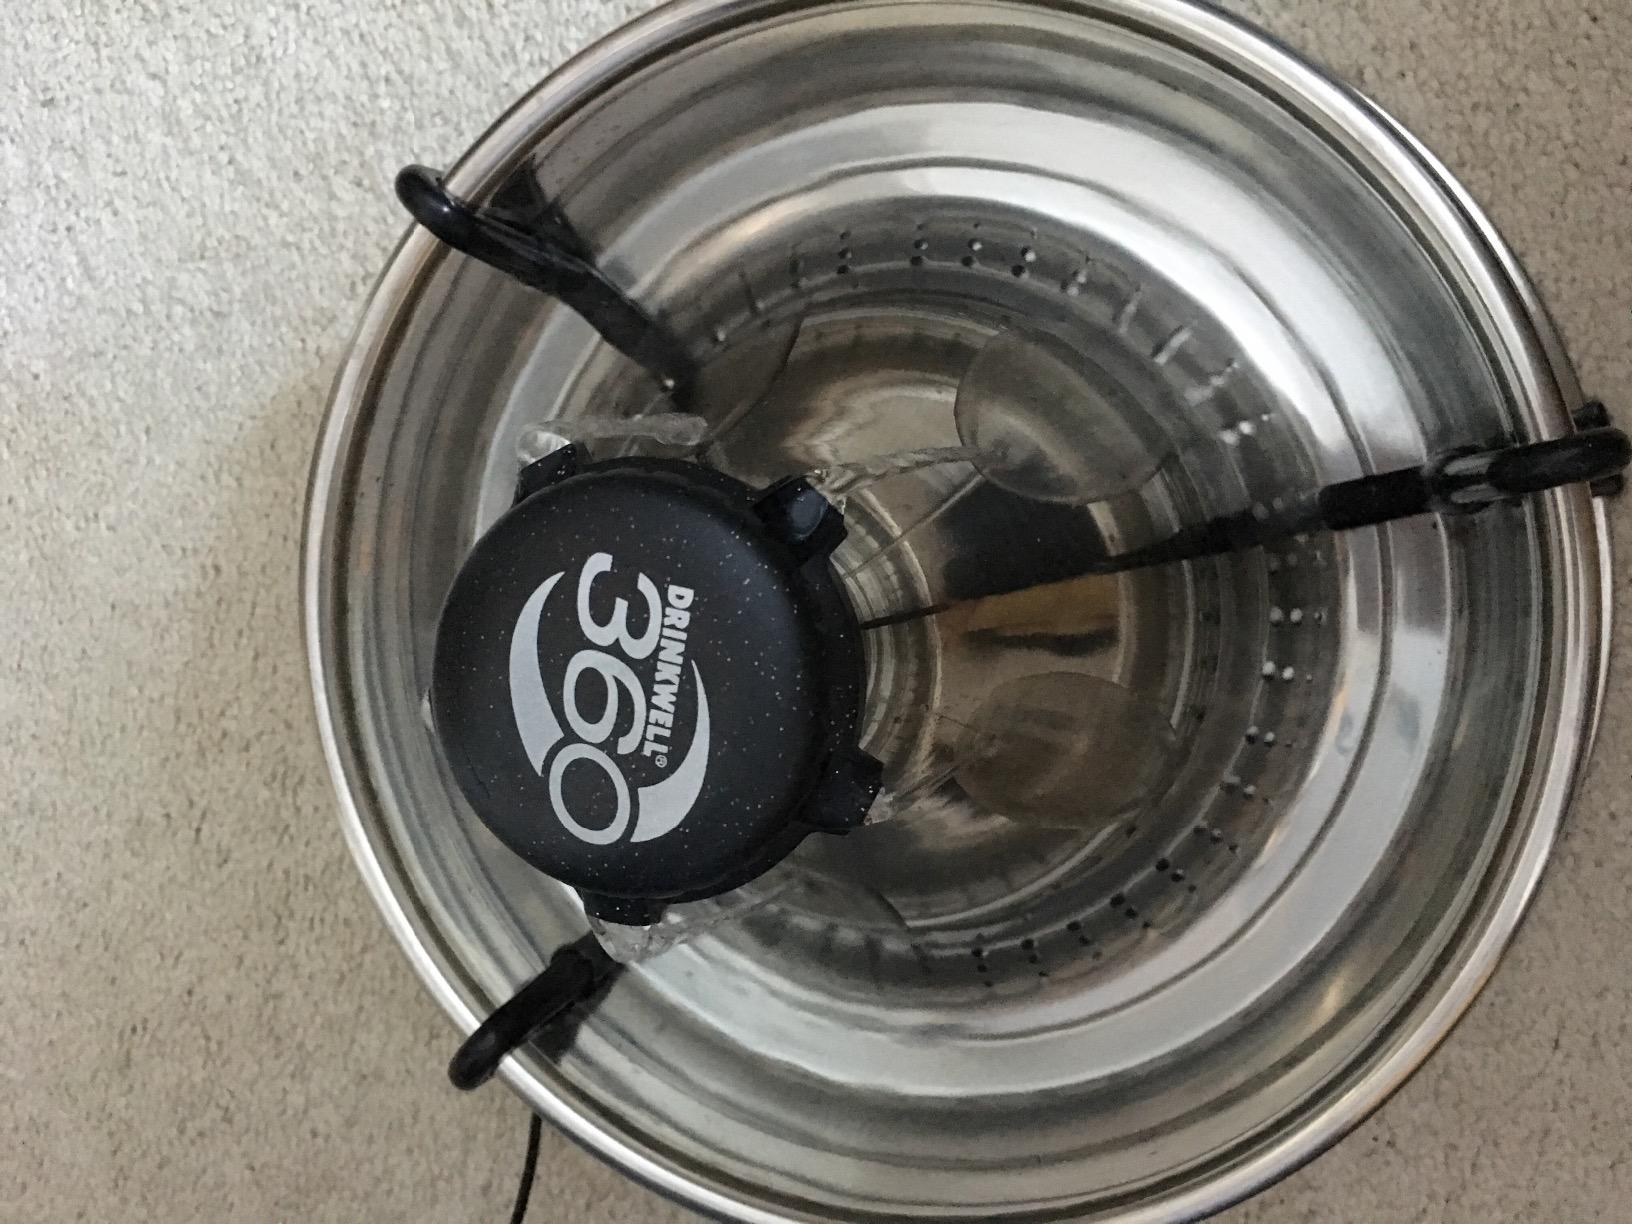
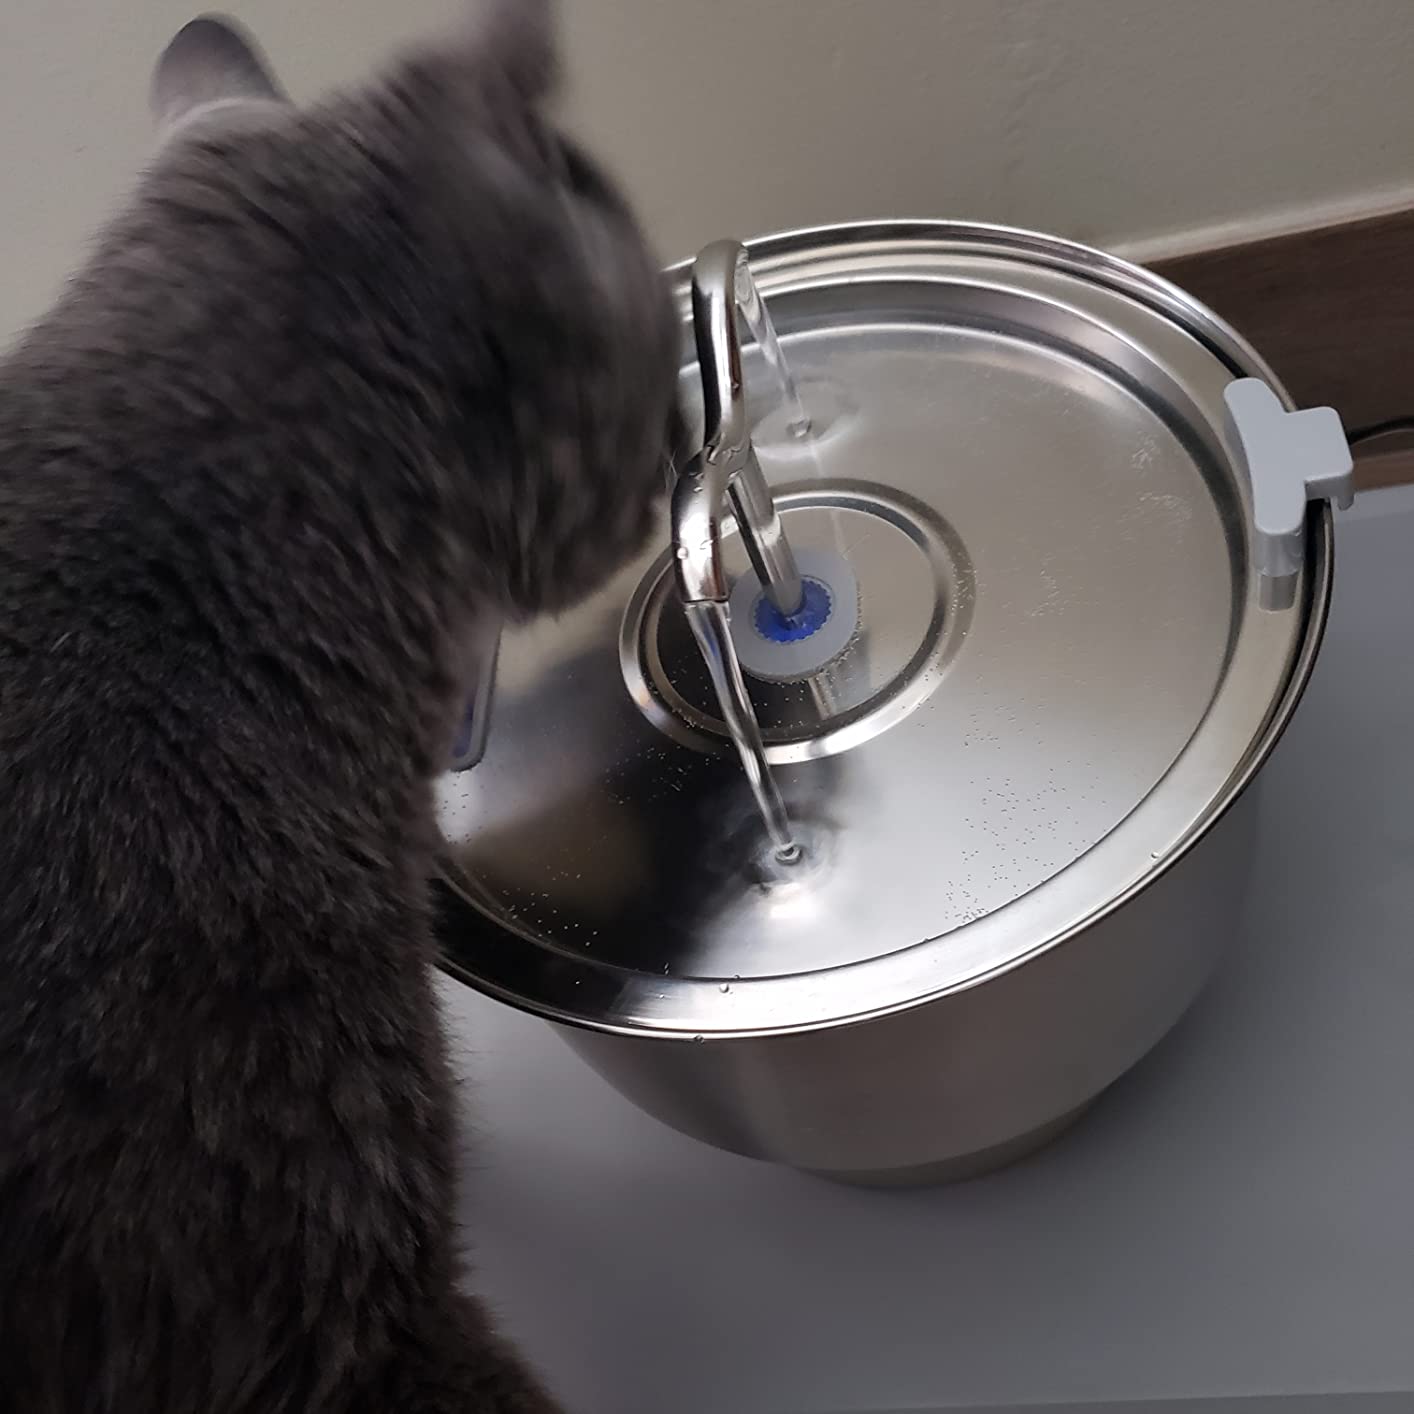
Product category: items_bowl
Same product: no